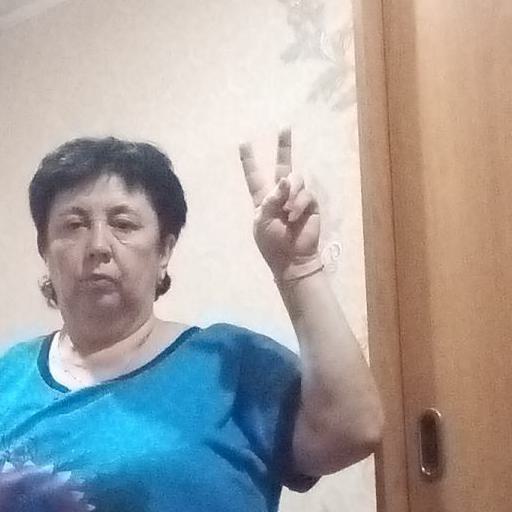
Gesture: peace